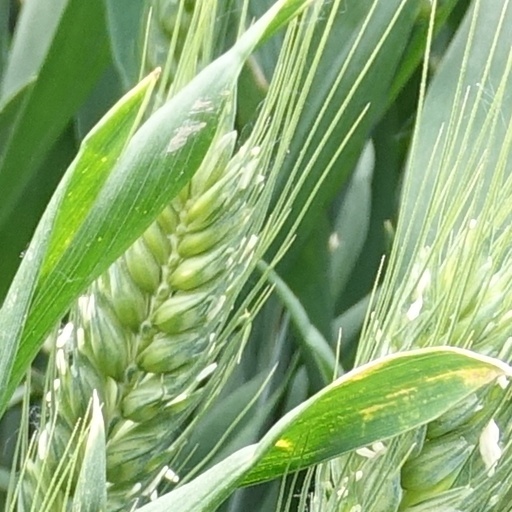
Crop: wheat